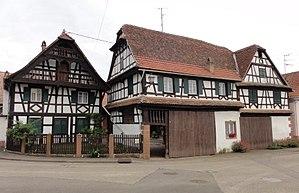
Alsace, Bas-Rhin, Zœbersdorf, Ferme (XVIIIe-XIXe), 11 rue Principale. This building is indexed in the Base Mérimée, a database of architectural heritage maintained by the French Ministry of Culture,